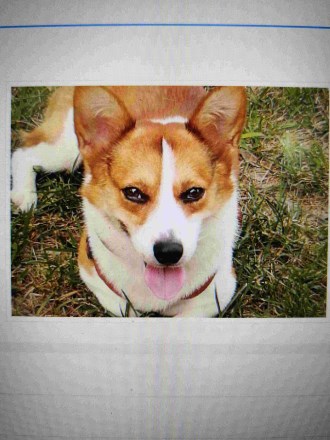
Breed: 7449-n000128-teddy